SkeptiCamp

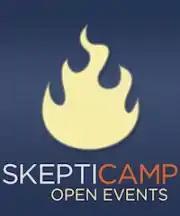
SkeptiCamp Open Events

SkeptiCamp was founded by Reed Esau in 2007 and is small grassroots conference where scientific skeptics come together and participate and present.